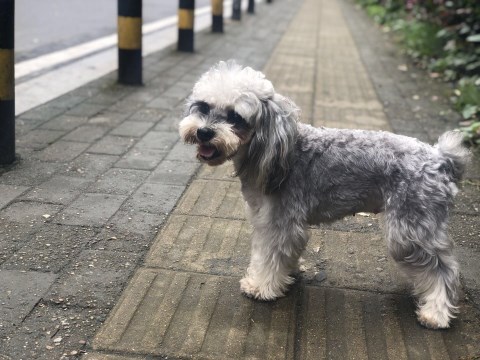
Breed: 2342-n000102-miniature_schnauzer